Gord Renwick

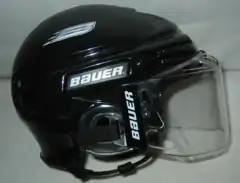
An ice hockey helmet on a table

Renwick was elected president of the CAHA on May 27, 1977, succeeding Don Johnson. His first order of business was to find a replacement for Gordon Juckes, who was retiring as the executive director of the CAHA. In June 1977, Renwick appointed David Branch as the new executive director of the CAHA effective September 1, 1977. The CAHA was also facing difficulties implementing its goals due to the cost of inflation and decreasing income. Renwick sought to repair relations with the NHL and the World Hockey Association (WHA), which the CAHA relied upon for income in the form of development fees for its junior ice hockey players signed to professional contracts. The CAHA had pending litigation against the professional leagues for unpaid fees, and Renwick felt that proposed NHL–WHA merger would only help the CAHA, which was caught in a power struggle between the two leagues.